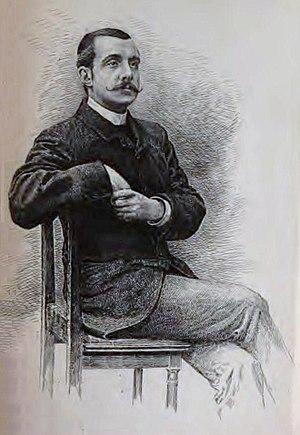
Hélène de Pérusse des Cars, épouse d'Henry Noailles Widdrington Standish, est née à Paris le 7 août 1847 et morte à Paris le 12 octobre 1933, dans le 16ᵉ arrondissement. Femme du monde, célèbre pour sa beauté, Hélène Standish est une figure familière de la société française et britannique. Elle reçoit dans son salon parisien bon nombre d'artistes de renom et inspire Marcel Proust. Hélène Standish est également une parente de l'écrivain Guy Augustin Marie Jean de Pérusse des Cars, plus connu sous le nom de Guy des Cars.